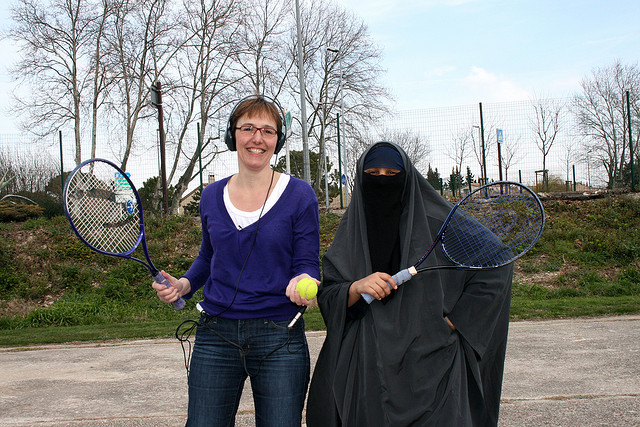
một người phụ nữ áo tím và một người phụ nữ trùm kín người đang cầm vợt tennis đứng trên sân